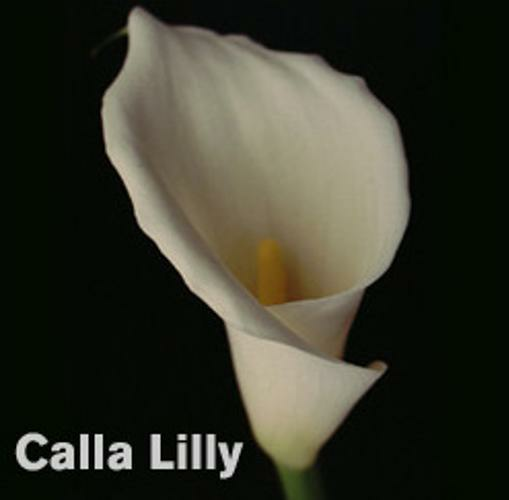
Flower: giant white arum lily